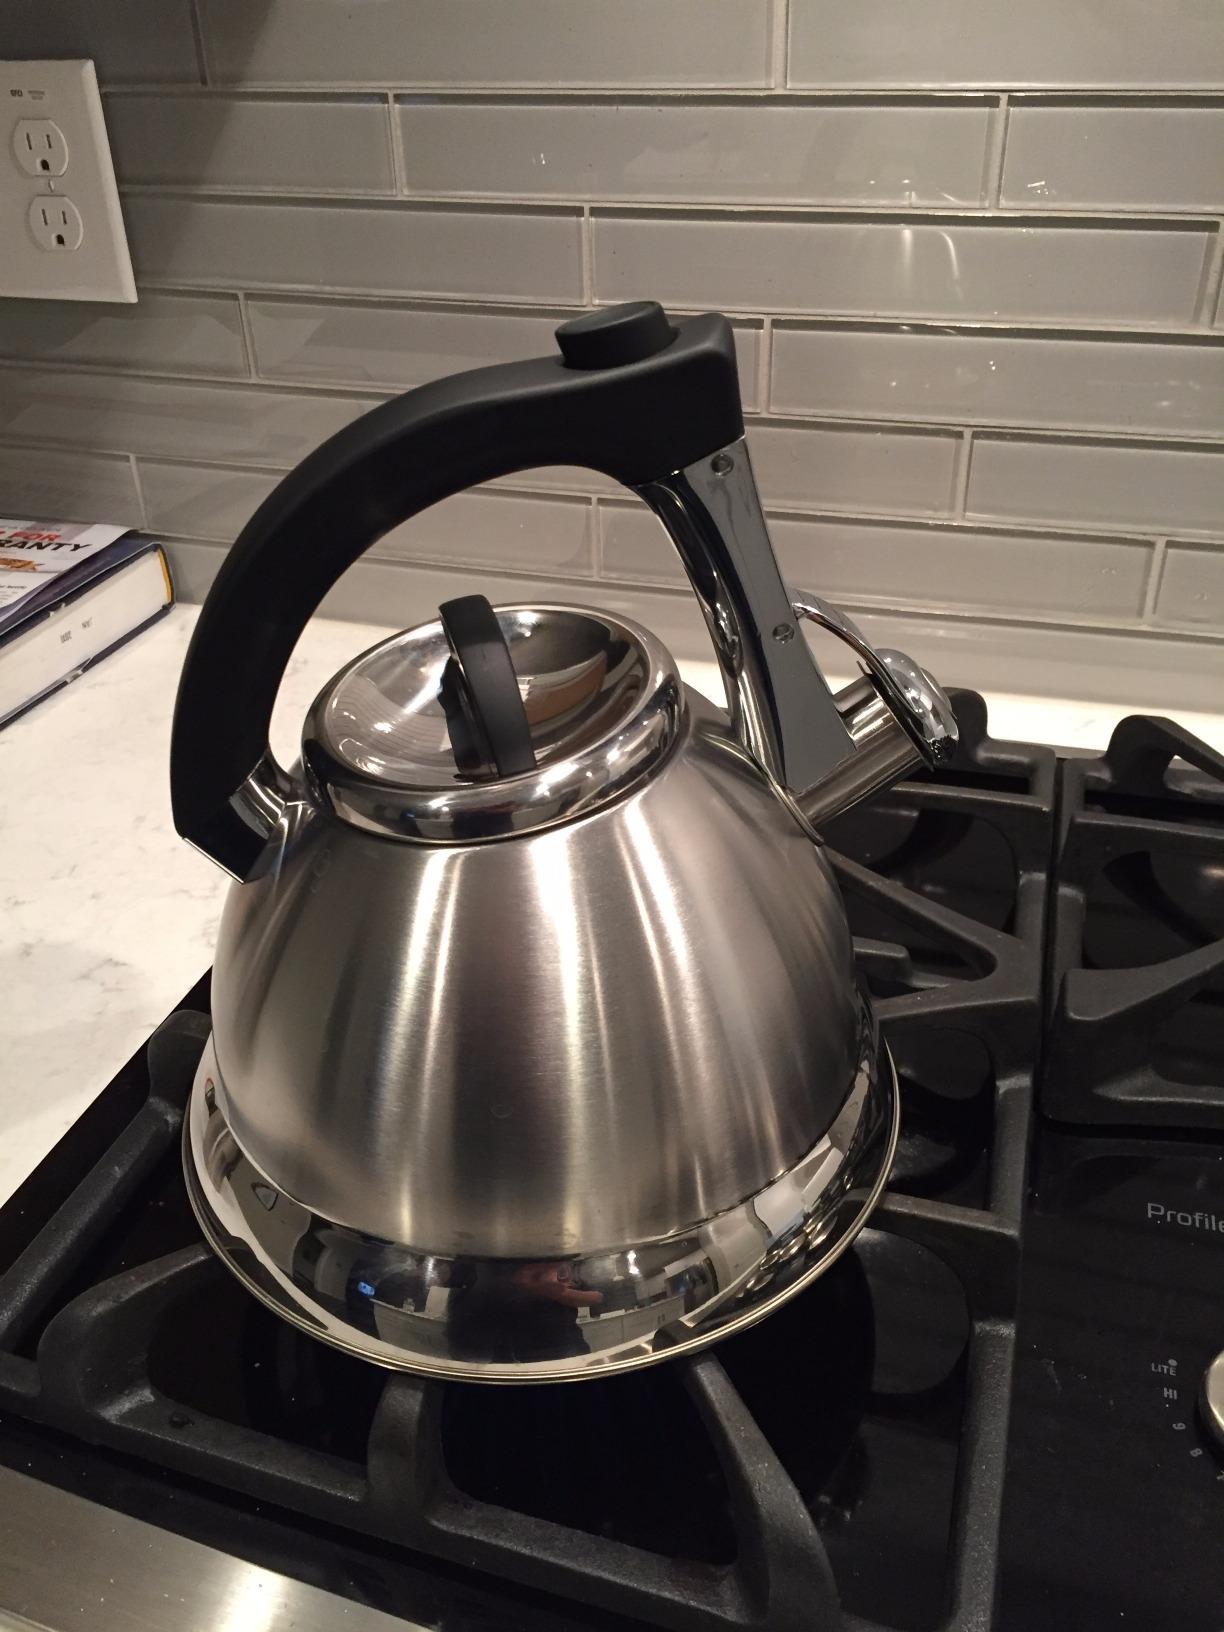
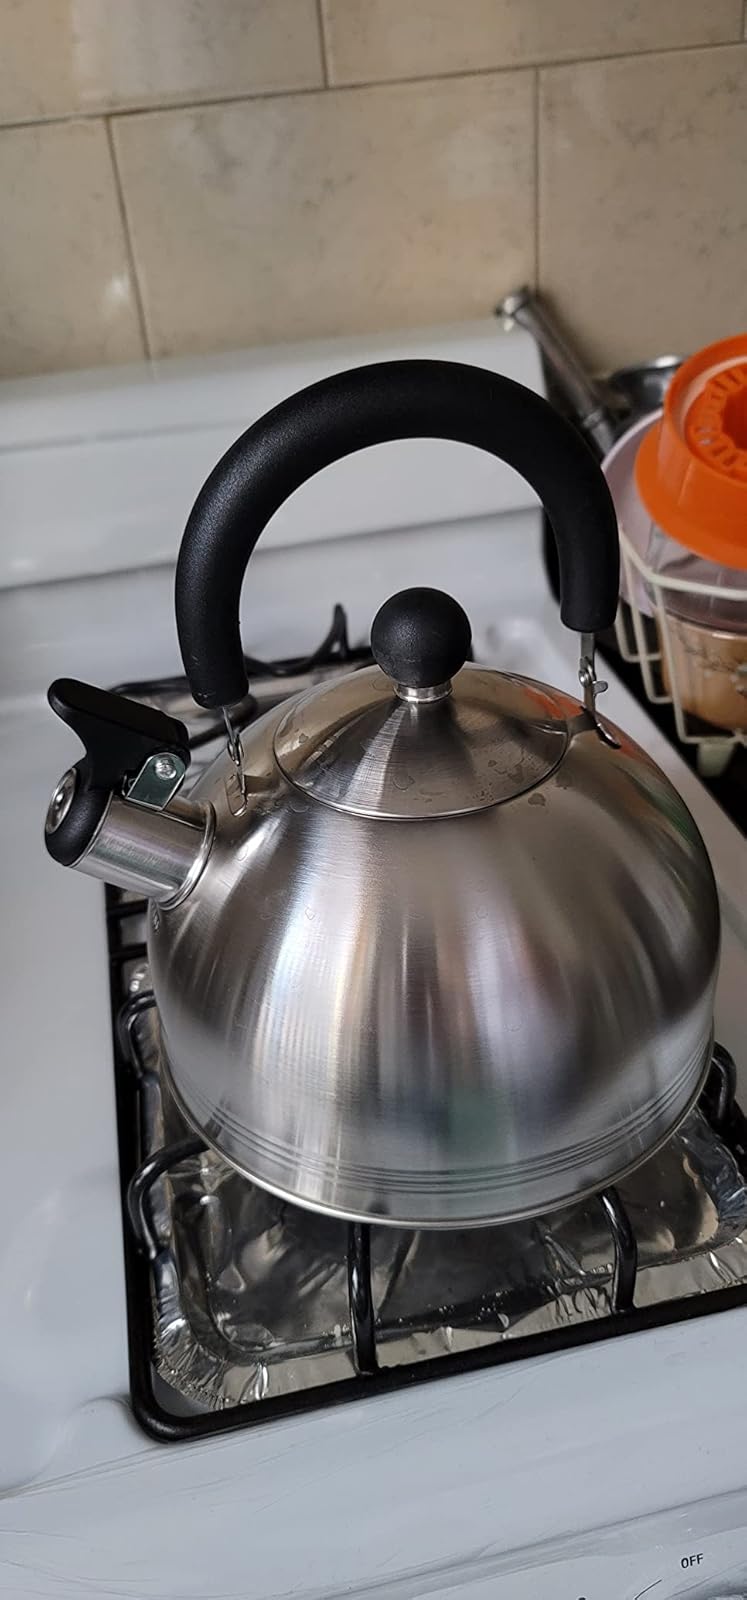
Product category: items_kettle
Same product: no